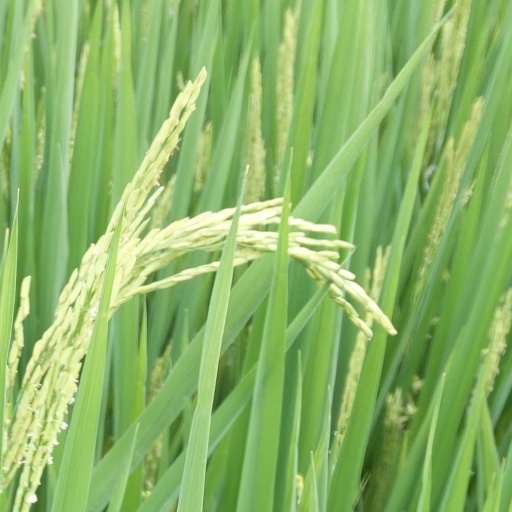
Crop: rice